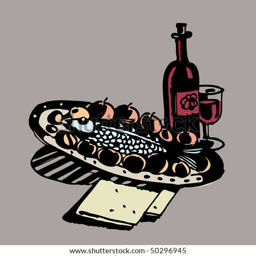
hand drawn fish on a platter and wine bottle done in woodcut style .